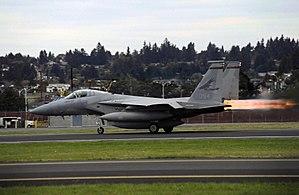
La Garde nationale aérienne de l'Oregon est la milice aérienne de l'État américain de l'Oregon. Elle est un élément de la Garde nationale de l'Oregon.